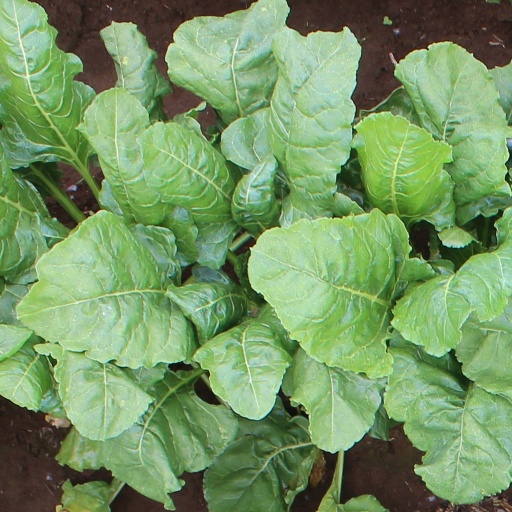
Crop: sugar beet